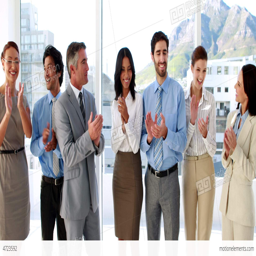
business team standing in a row clapping at camera